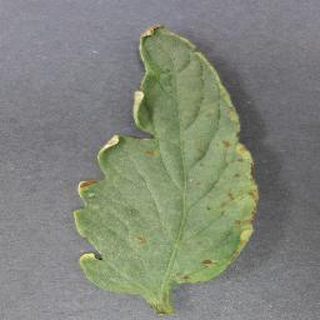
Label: tomato_bacterial_spot